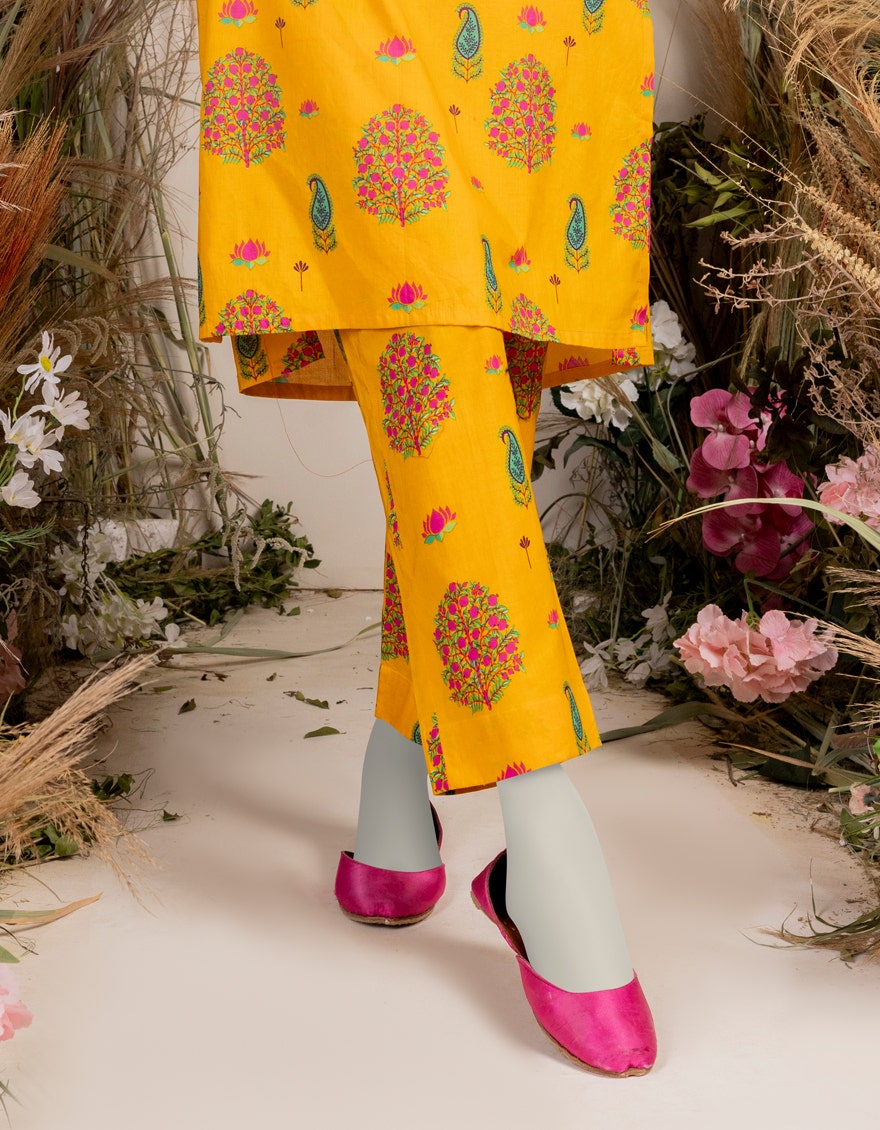
yellow multi kashmir print pants